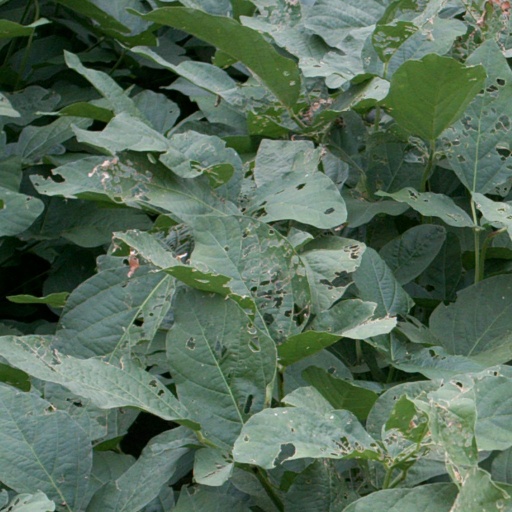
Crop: soybean